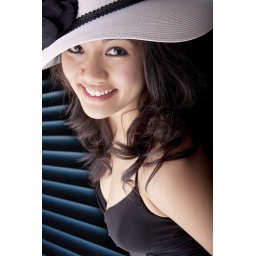
Jinan in her white hat and little black dress.